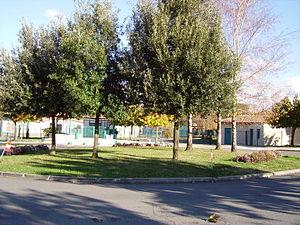
Saint-Médard-d'Eyrans est une commune du Sud-Ouest de la France, située dans le département de la Gironde, en région Nouvelle-Aquitaine.